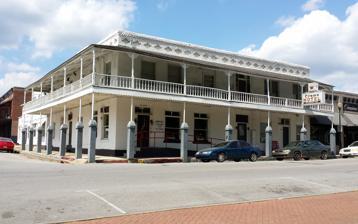
Building: Crown Hotel (Siloam Springs, Arkansas)
Country: United States of America
Year built: 1881
United States historic place Lakeside Hotel U.S. National Register of Historic Places U.S. Historic district Contributing property Location in Arkansas Show map of Arkansas Location in United States Show map of the United States Location 119 W. University St, Siloam Springs, Arkansas Coordinates 36°11′10″N 94°32′30″W / 36.18611°N 94.54167°W / 36.18611; -94.54167 Area less than one acre Built 1881 ( 1881 ) Part of Siloam Springs Downtown Historic District ( ID94001338 ) NRHP reference No. 79000432 Significant dates Added to NRHP November 15, 1979 Designated CP May 26, 1995 The Crown Hotel , formerly the Lakeside Hotel is a historic hotel building at 119 West University Street in Siloam Springs, Arkansas .  It is a two-story brick building in an L shape, with a hip roof topped by a low cupola.  It is distinguished by the brickwork at the roofline, and by the delicately spindled two-story porch that wraps around two sides of the building.  Built in 1881, just one year after the city's founding, it is one of the city's oldest commercial buildings, and may have been its first brick hotel. The building was listed on the National Register of Historic Places in 1979. See also National Register of Historic Places listings in Benton County, Arkansas References